Marc Herbert

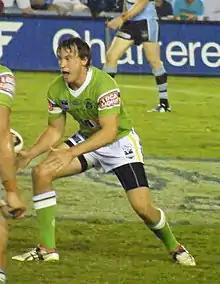
Marc Herbert playing for the Canberra Raiders

Marc Herbert (born 7 January 1987), also known by the nicknames of "Marty", and "Herby", is a professional rugby league footballer, who currently plays halfback in the Canberra Rugby League Competition. He made his NRL début in the Round 20 clash against the Gold Coast Titans, in place of the suspended Todd Carney.